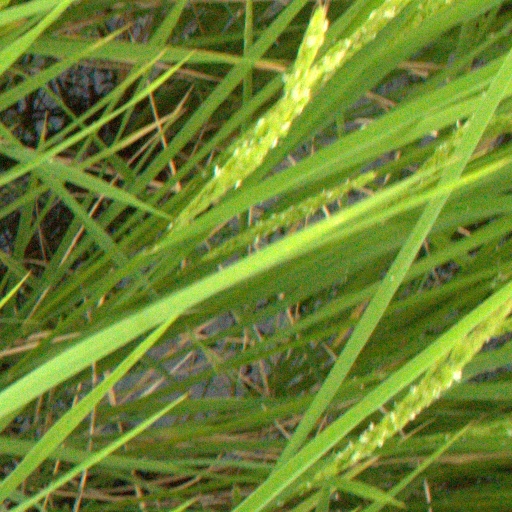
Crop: rice